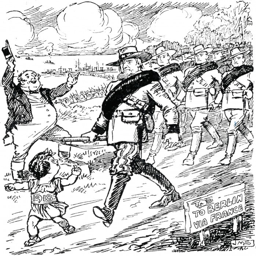
a little child shall lead them . a cartoon shows baby new year guiding the army to victory .